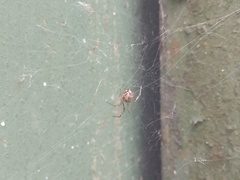
Species: Parasteatoda_tepidariorum